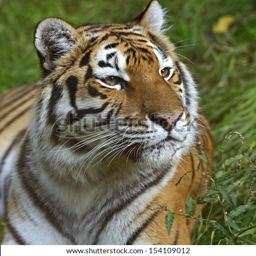
biological subspecies in the summer